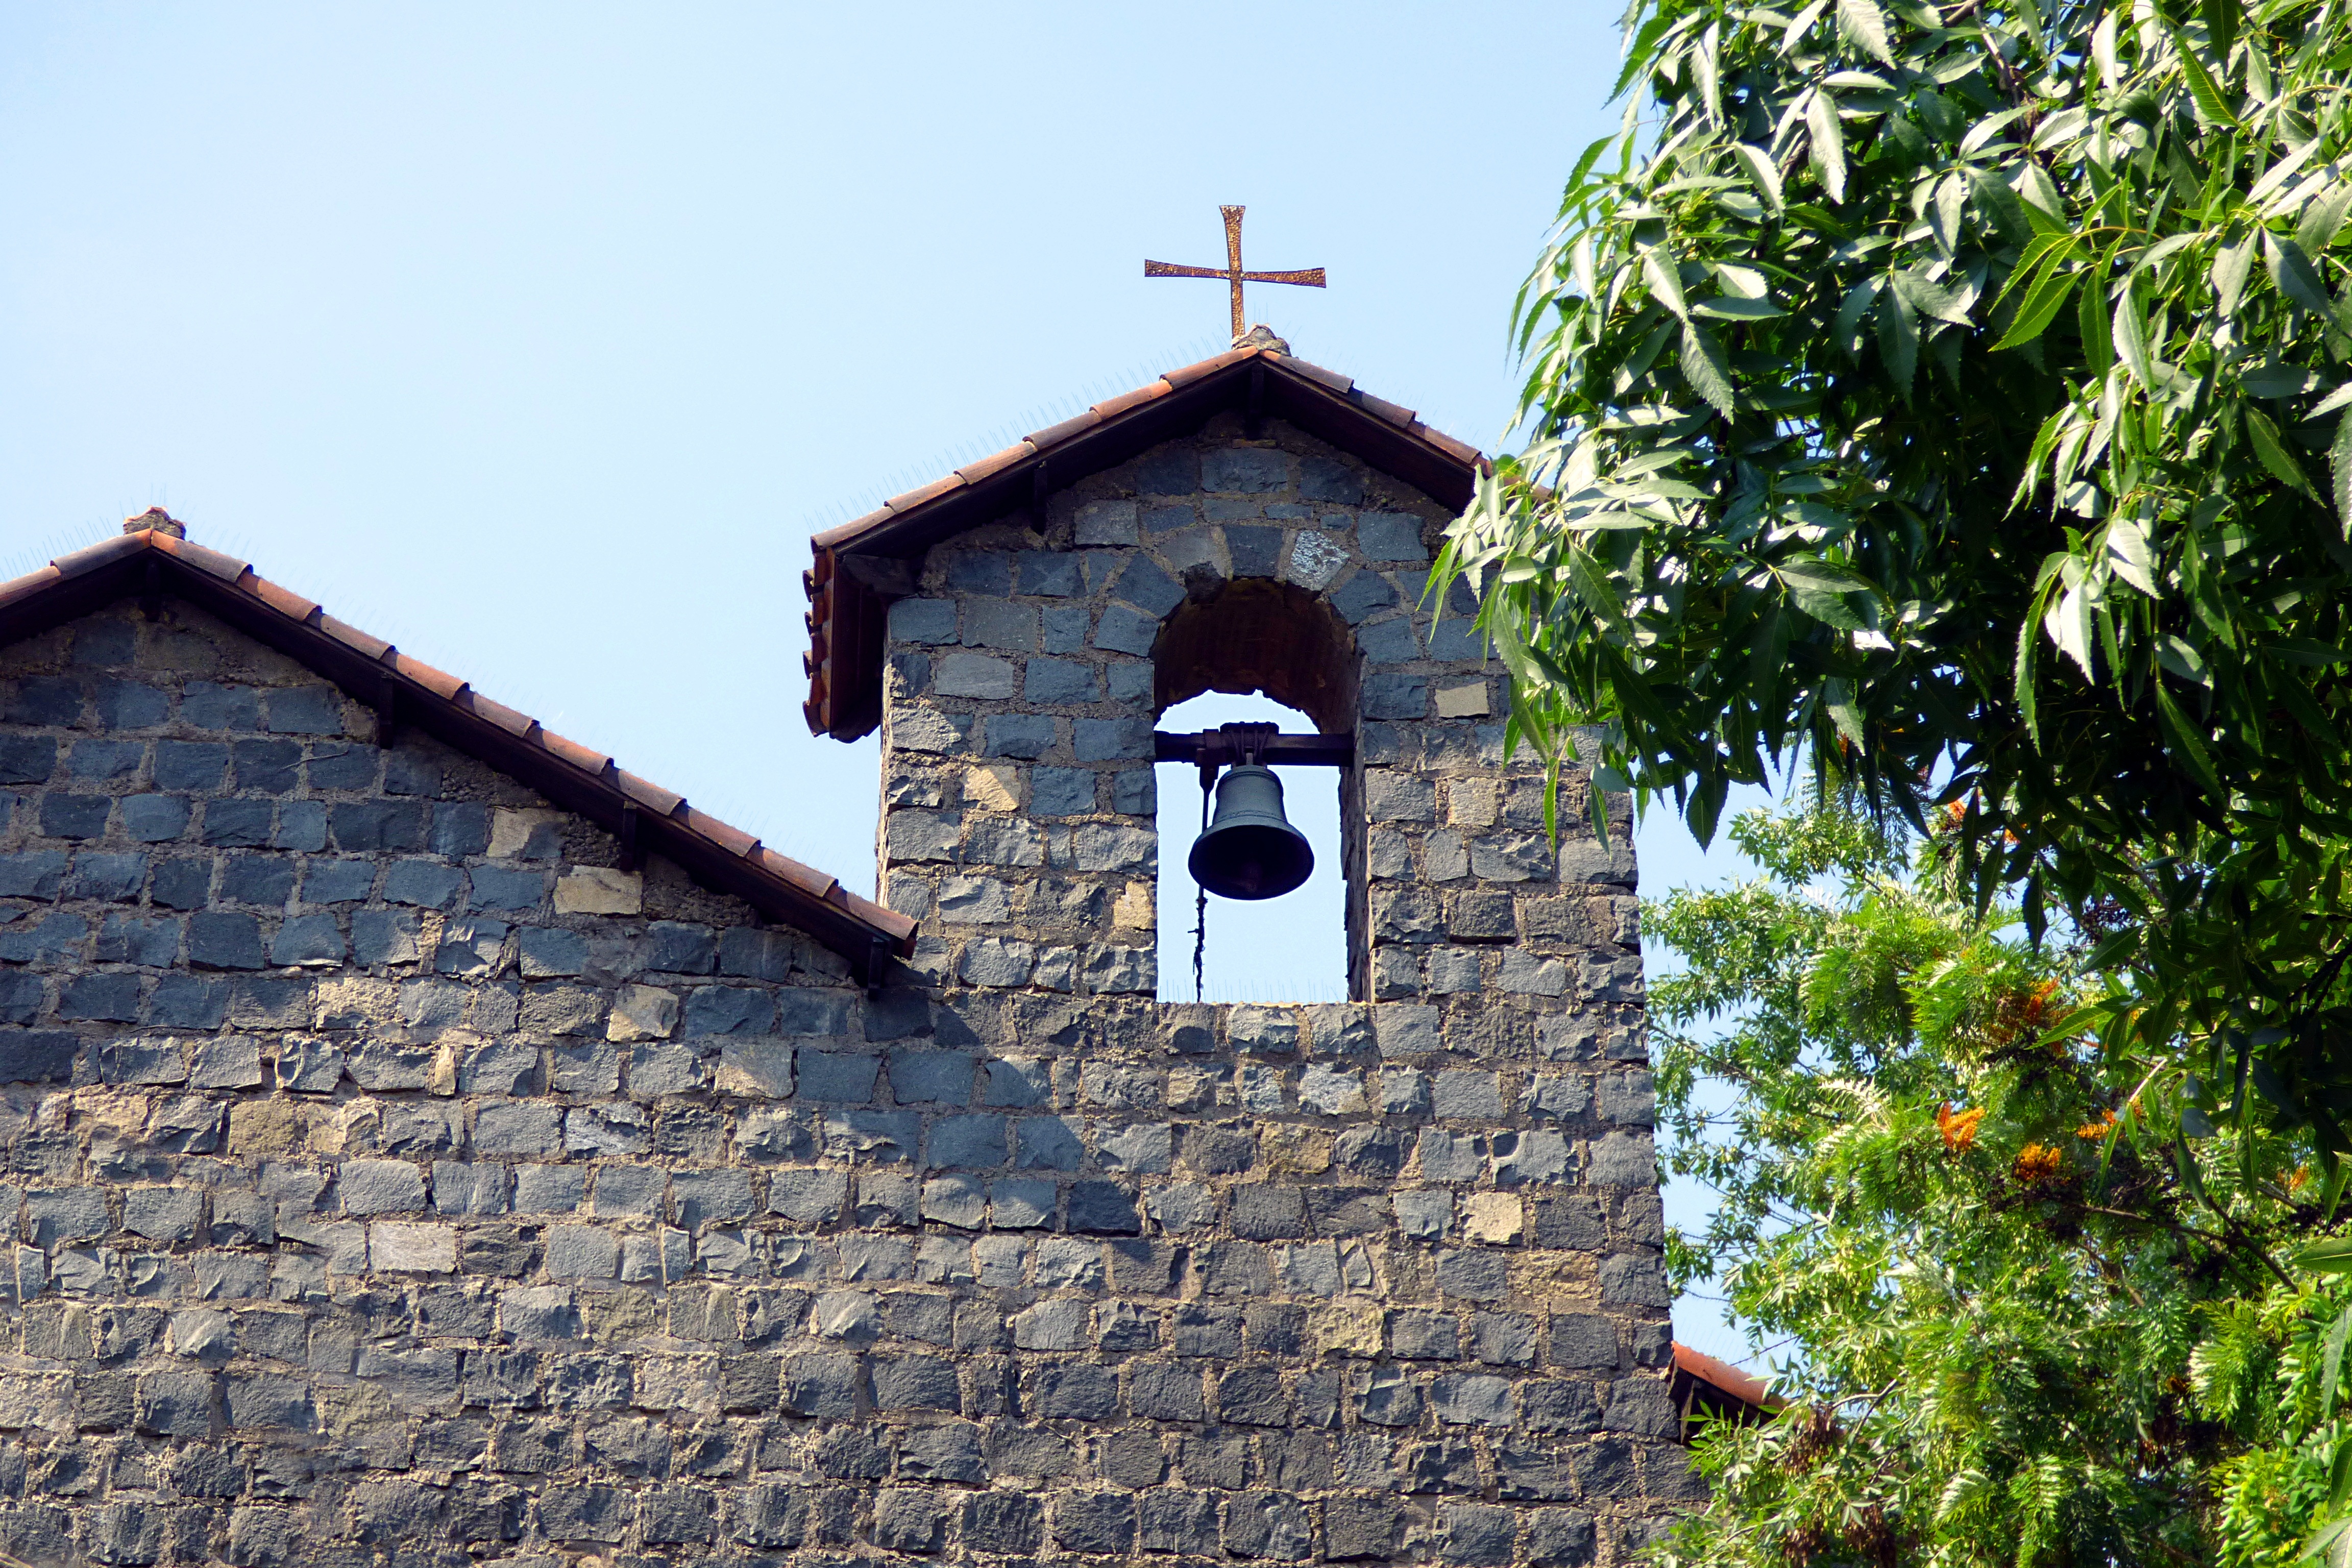
architecture, house, wall, village, cottage, religion, church, cathedral, chapel, old building, bell tower, temple, cruz, campaign, rural area